Roger Dowdeswell

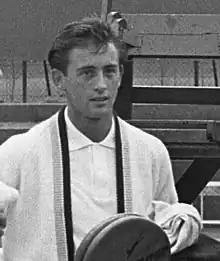
Roger Dowdeswell (1965)

Roger Dowdeswell (born 16 February 1944) is a former professional tennis player from Zimbabwe. He is the elder brother of Colin Dowdeswell.